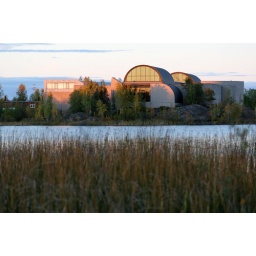
August sunset lighting the roof the Yellowknife Musuem in different shades of pink and magneta.